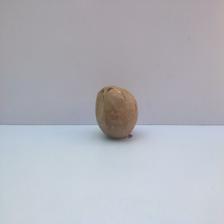
Size: Spoiled